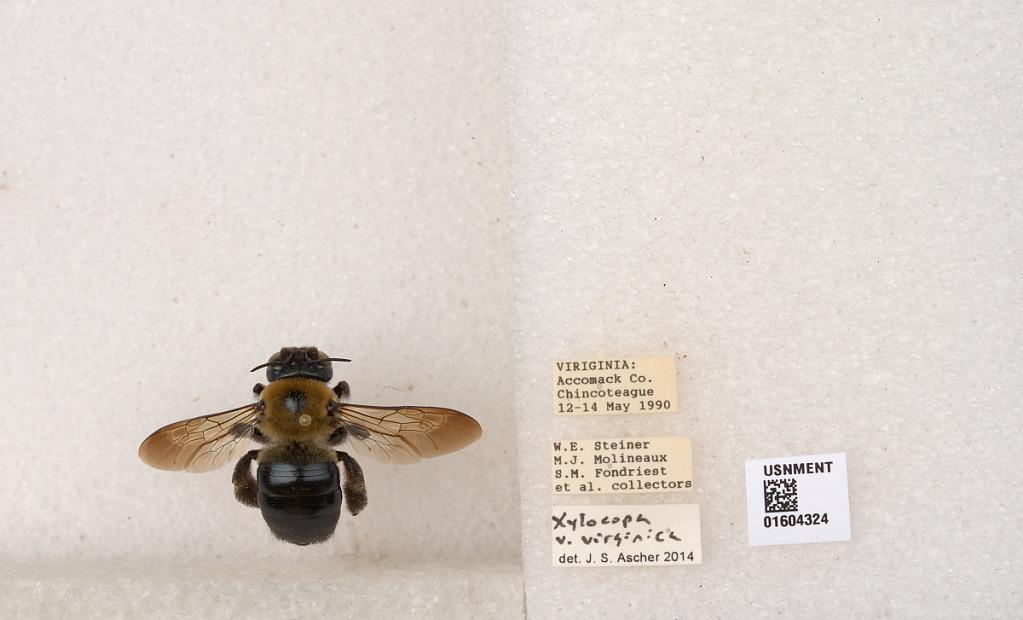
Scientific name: Xylocopa virginica (Linnaeus)
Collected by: W. Steiner, M. Molineaux & Fondriest
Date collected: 1990-5-12
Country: United States
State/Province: Virginia
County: Accomack
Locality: Chincoteague
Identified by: Ascher, J. S.